Small Luk

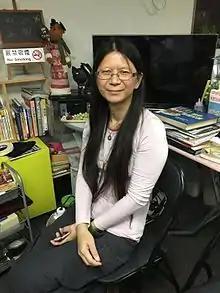

Small Luk is an intersex human rights activist and the first intersex person to openly acknowledge her biological sex characteristics in Hong Kong. She was born with partial androgen insensitivity syndrome (PAIS). Luk lived as a male for 36 years, and now identifies and lives as a woman, after changing her sex characteristics from intersex to female through gender-affirming surgery, upon doctors' advice to undergo the surgery because her type of PAIS would most likely have caused cancer.